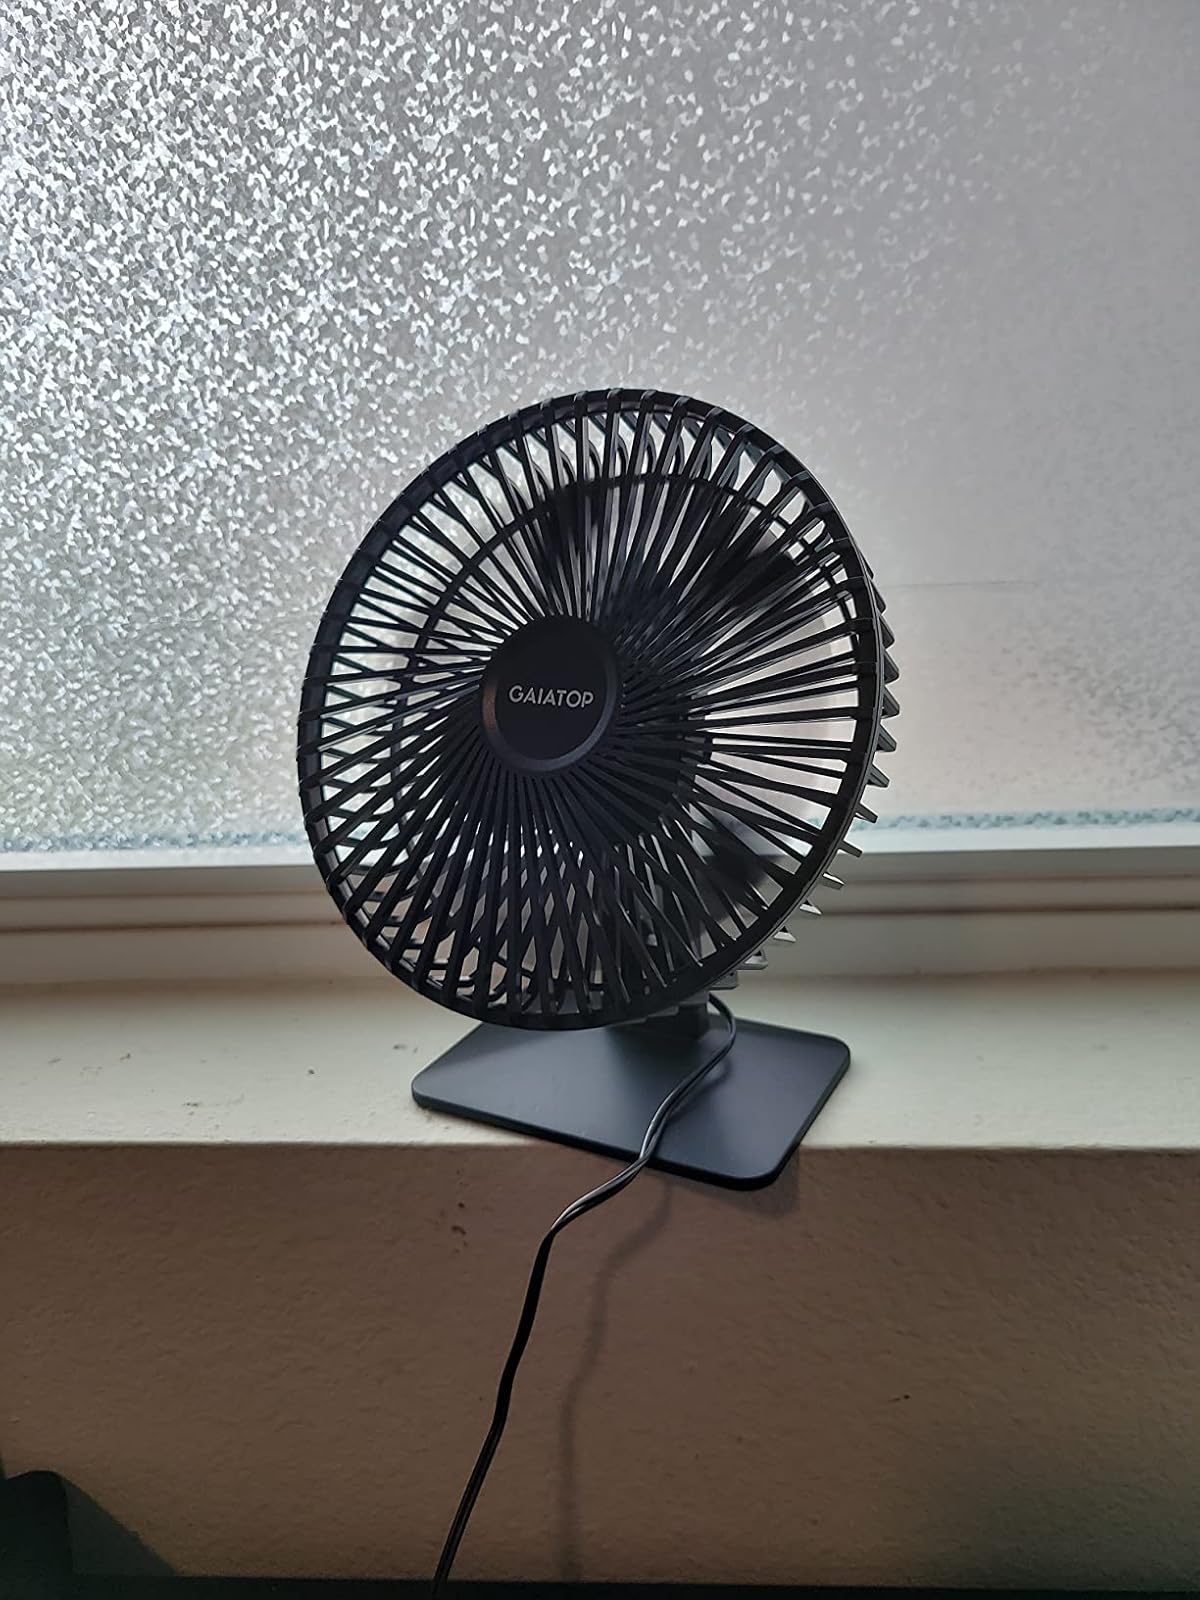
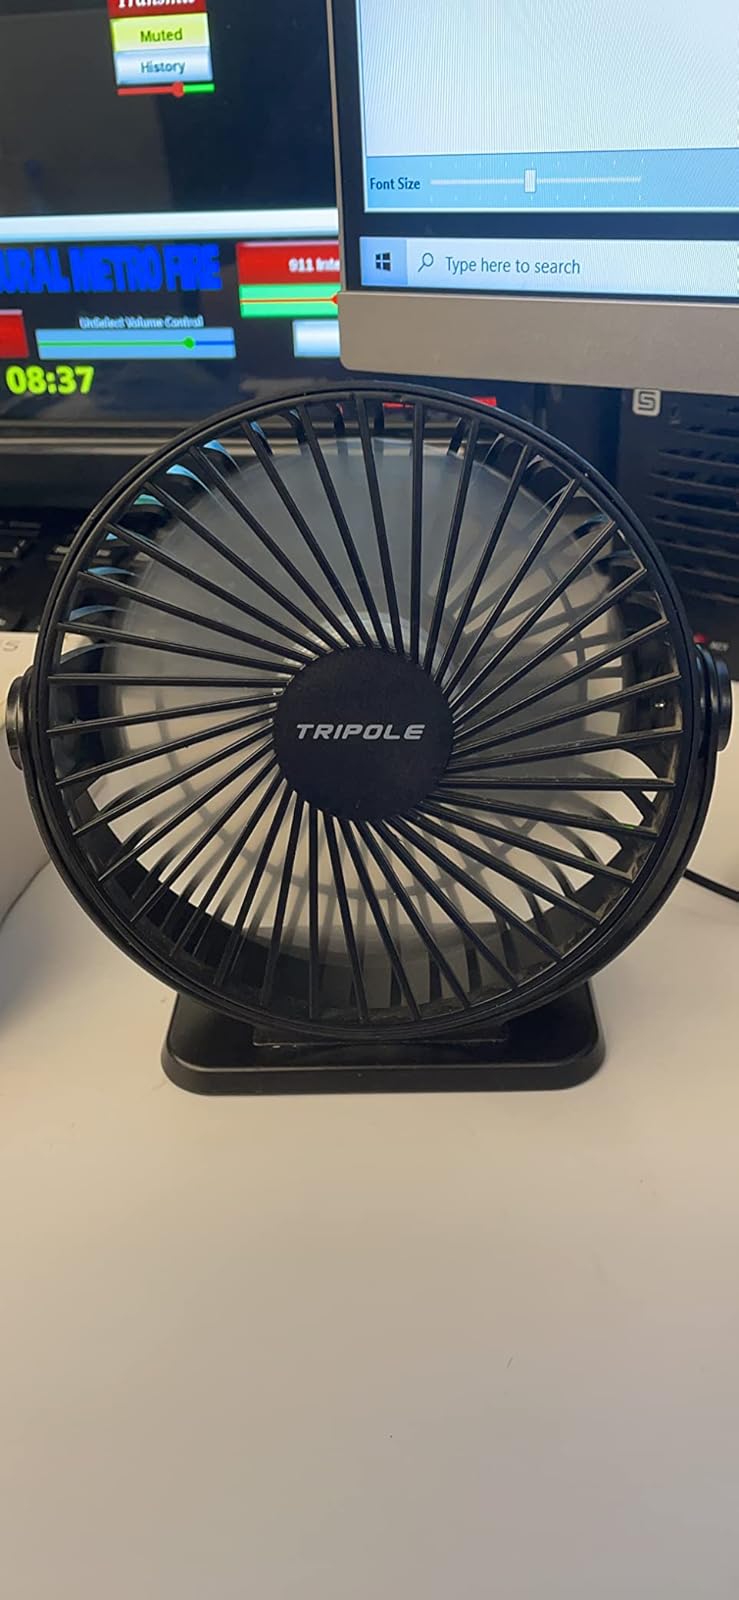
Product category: fan
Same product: no